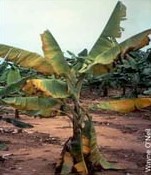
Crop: unknown
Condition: banana_panama_disease